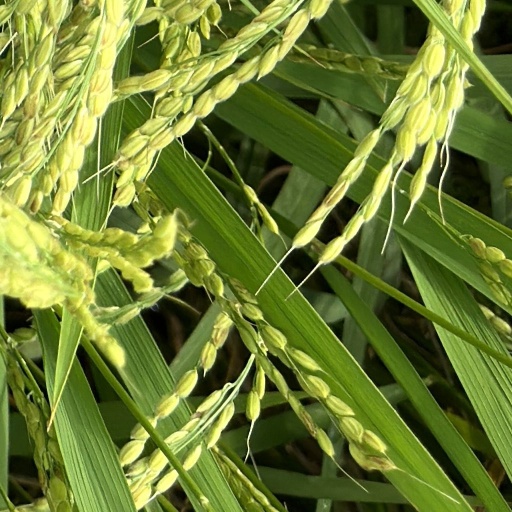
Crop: rice